Cephalopod

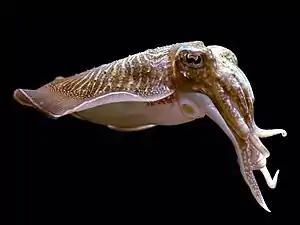
Common cuttlefish ("Sepia officinalis")

The ancestors of coleoids (including most modern cephalopods) and the ancestors of the modern nautilus, had diverged by the Floian Age of the Early Ordovician Period, over 470 million years ago. The Bactritida, a Devonian–Triassic group of orthocones, are widely held to be paraphyletic without the coleoids and ammonoids, that is, the latter groups arose from within the Bactritida. An increase in the diversity of the coleoids and ammonoids is observed around the start of the Devonian period and corresponds with a profound increase in fish diversity. This could represent the origin of the two derived groups.